Otis Gibbs

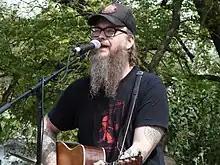
SXSW 2009: Jovita's, Austin, TXMarch 21, 2009 (Twangfest party)

Gibbs' songs feature stories about everyday life. He has been compared to Woody Guthrie, Tom T. Hall, Kris Kristofferson, and Townes Van Zandt.